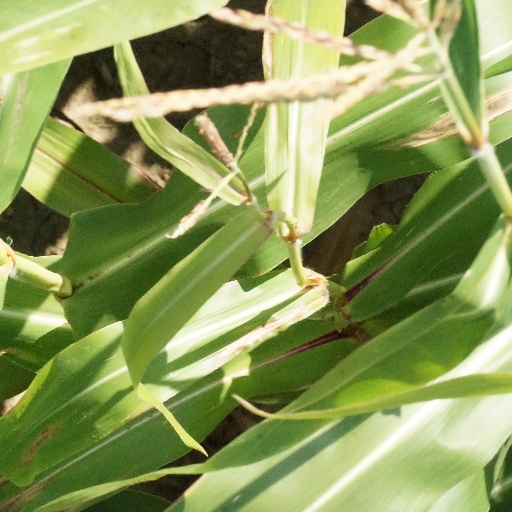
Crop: maize; corn